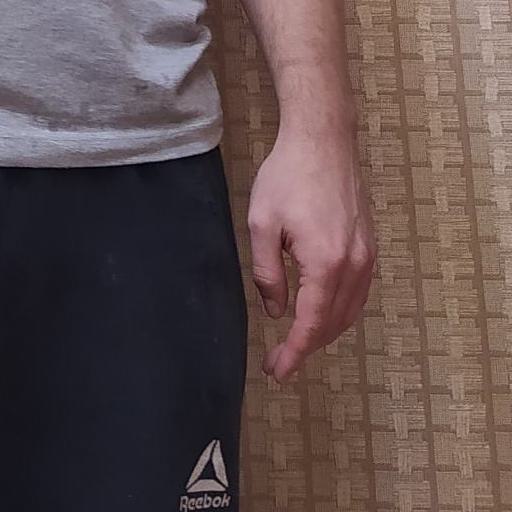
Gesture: no_gesture